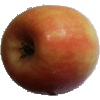
Label: Apple Pink Lady 1